Gheorghe Pop de Băsești

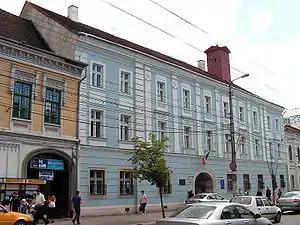
The building (called "Redoubt", nowadays the Ethnographic Museum of Transylvania) where the trial took place between 7 and 27 May 1894

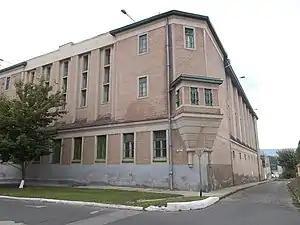
Vác Prison (as of 2015)

Met with refusal, PNR published the memorandum in the press. Tensions ran high: Rațiu's home in Torda was damaged by Hungarian demonstrators, leading to protests in Romania. After a while, the government in Budapest gave in to pressure from the Hungarian nationalists and in May 1893 it launched proceedings against the PNR president, Raţiu, the vice president, Pop de Băsești, the secretaries Vasile Lucaciu and Septimiu Albini, and other PNR leaders who acknowledged their involvement in drafting and publishing the petition.